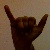
The image shows a hand gesture representing the letter 'Y' in Indian Sign Language.